Academic art

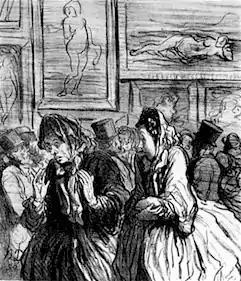
Caricature (French bourgeoisie): "This Year Venuses Again… Always Venuses!". Honoré Daumier, No. 2 from series in "Le Charivati", 1864.

The 19th century was the heyday of the academies, in the sense that their output became extremely well accepted among a much wider—but often less cultured and less demanding—public, giving academic art a popularity as great as that enjoyed today by cinema, and with an equally popular theme, covering everything from traditional historical subjects to comic vignettes, from sweet and sentimental portraits to medievalist or picturesque scenes from exotic Eastern countries, something unthinkable during the Ancien Régime.